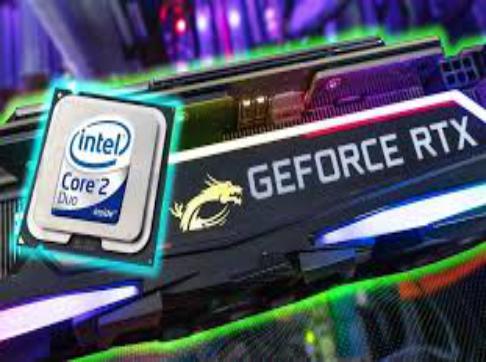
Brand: core 2 duo
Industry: Electronic